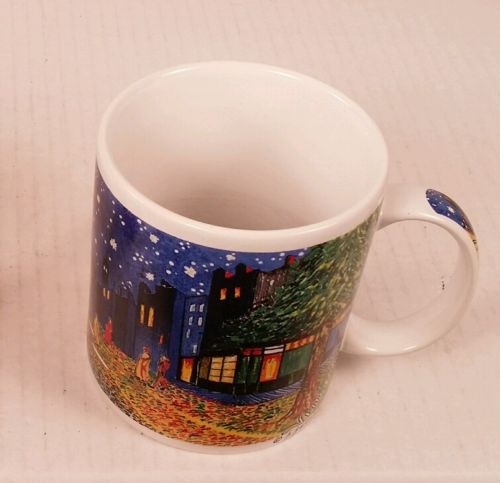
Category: mug